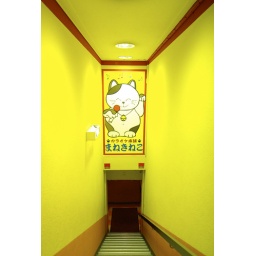
&lt;a&gt;Maneki Neko&lt;/a&gt; above the entracnge to a karaoke bar (or gambling place) in the red light district of Sapporo